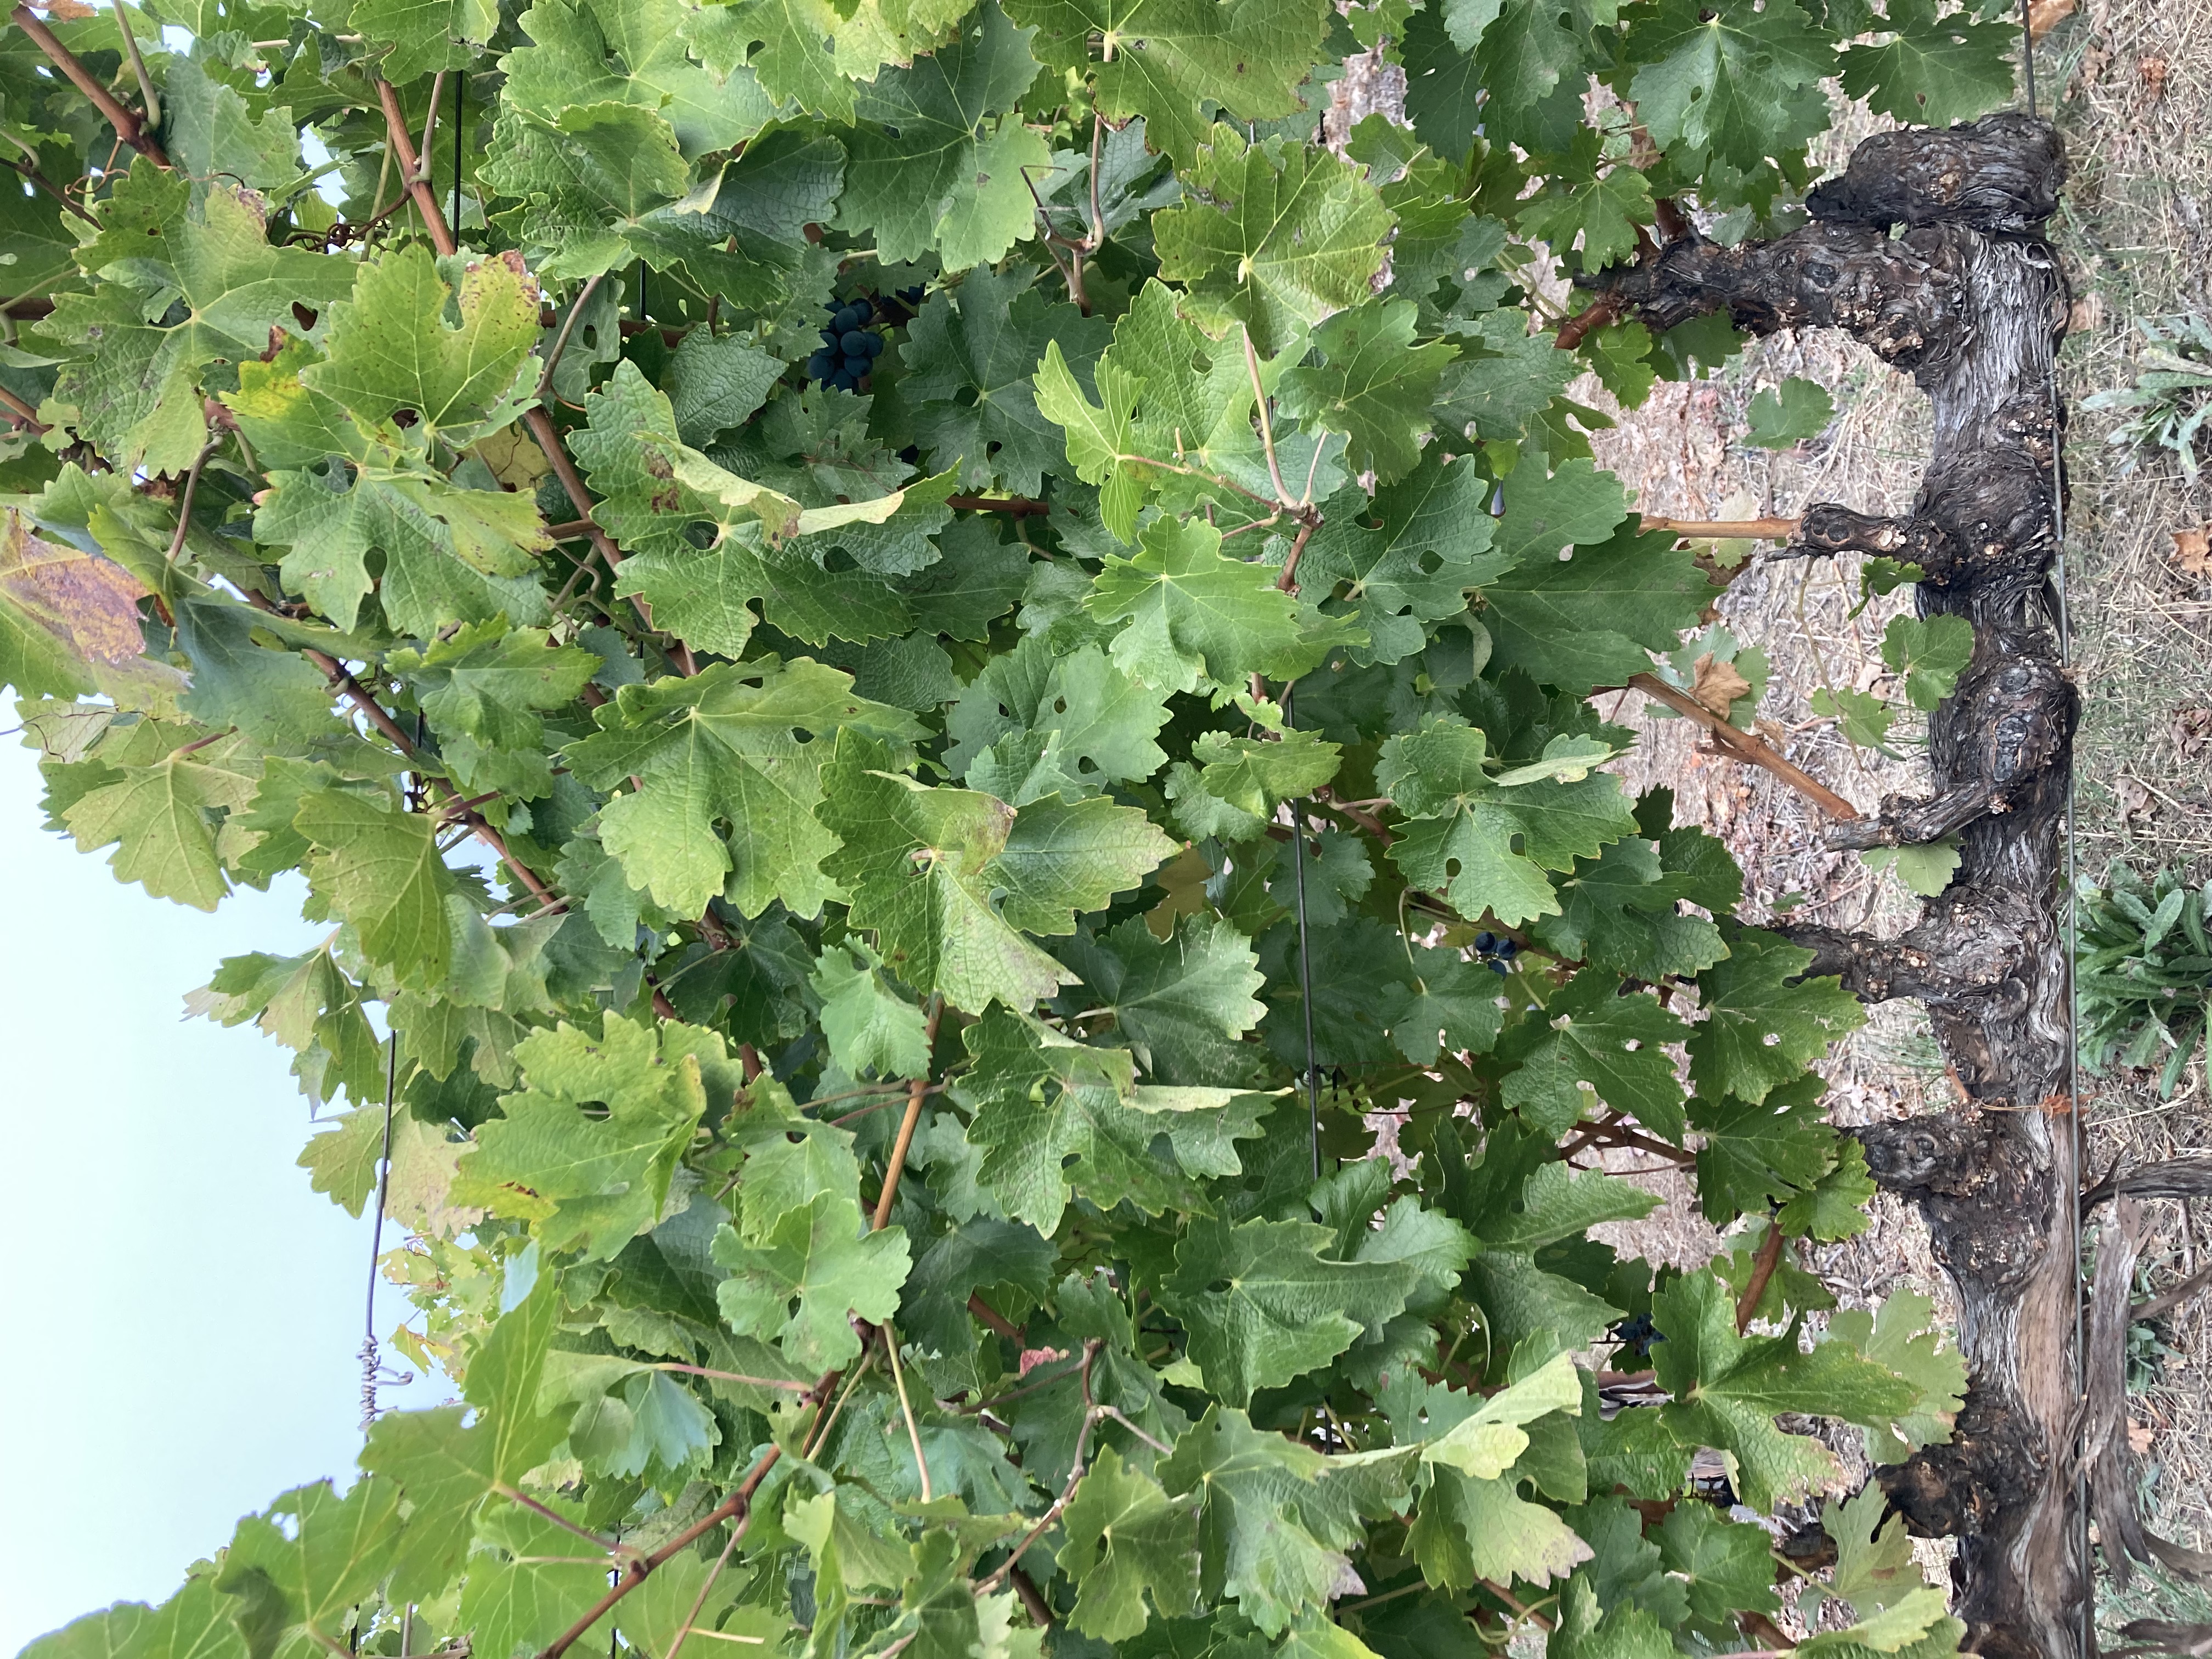
Label: No Virus